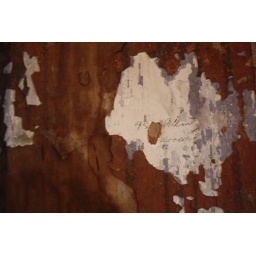
under so many layers of wallpaper reveal lost words and memories - kitchen #1 2nd floor